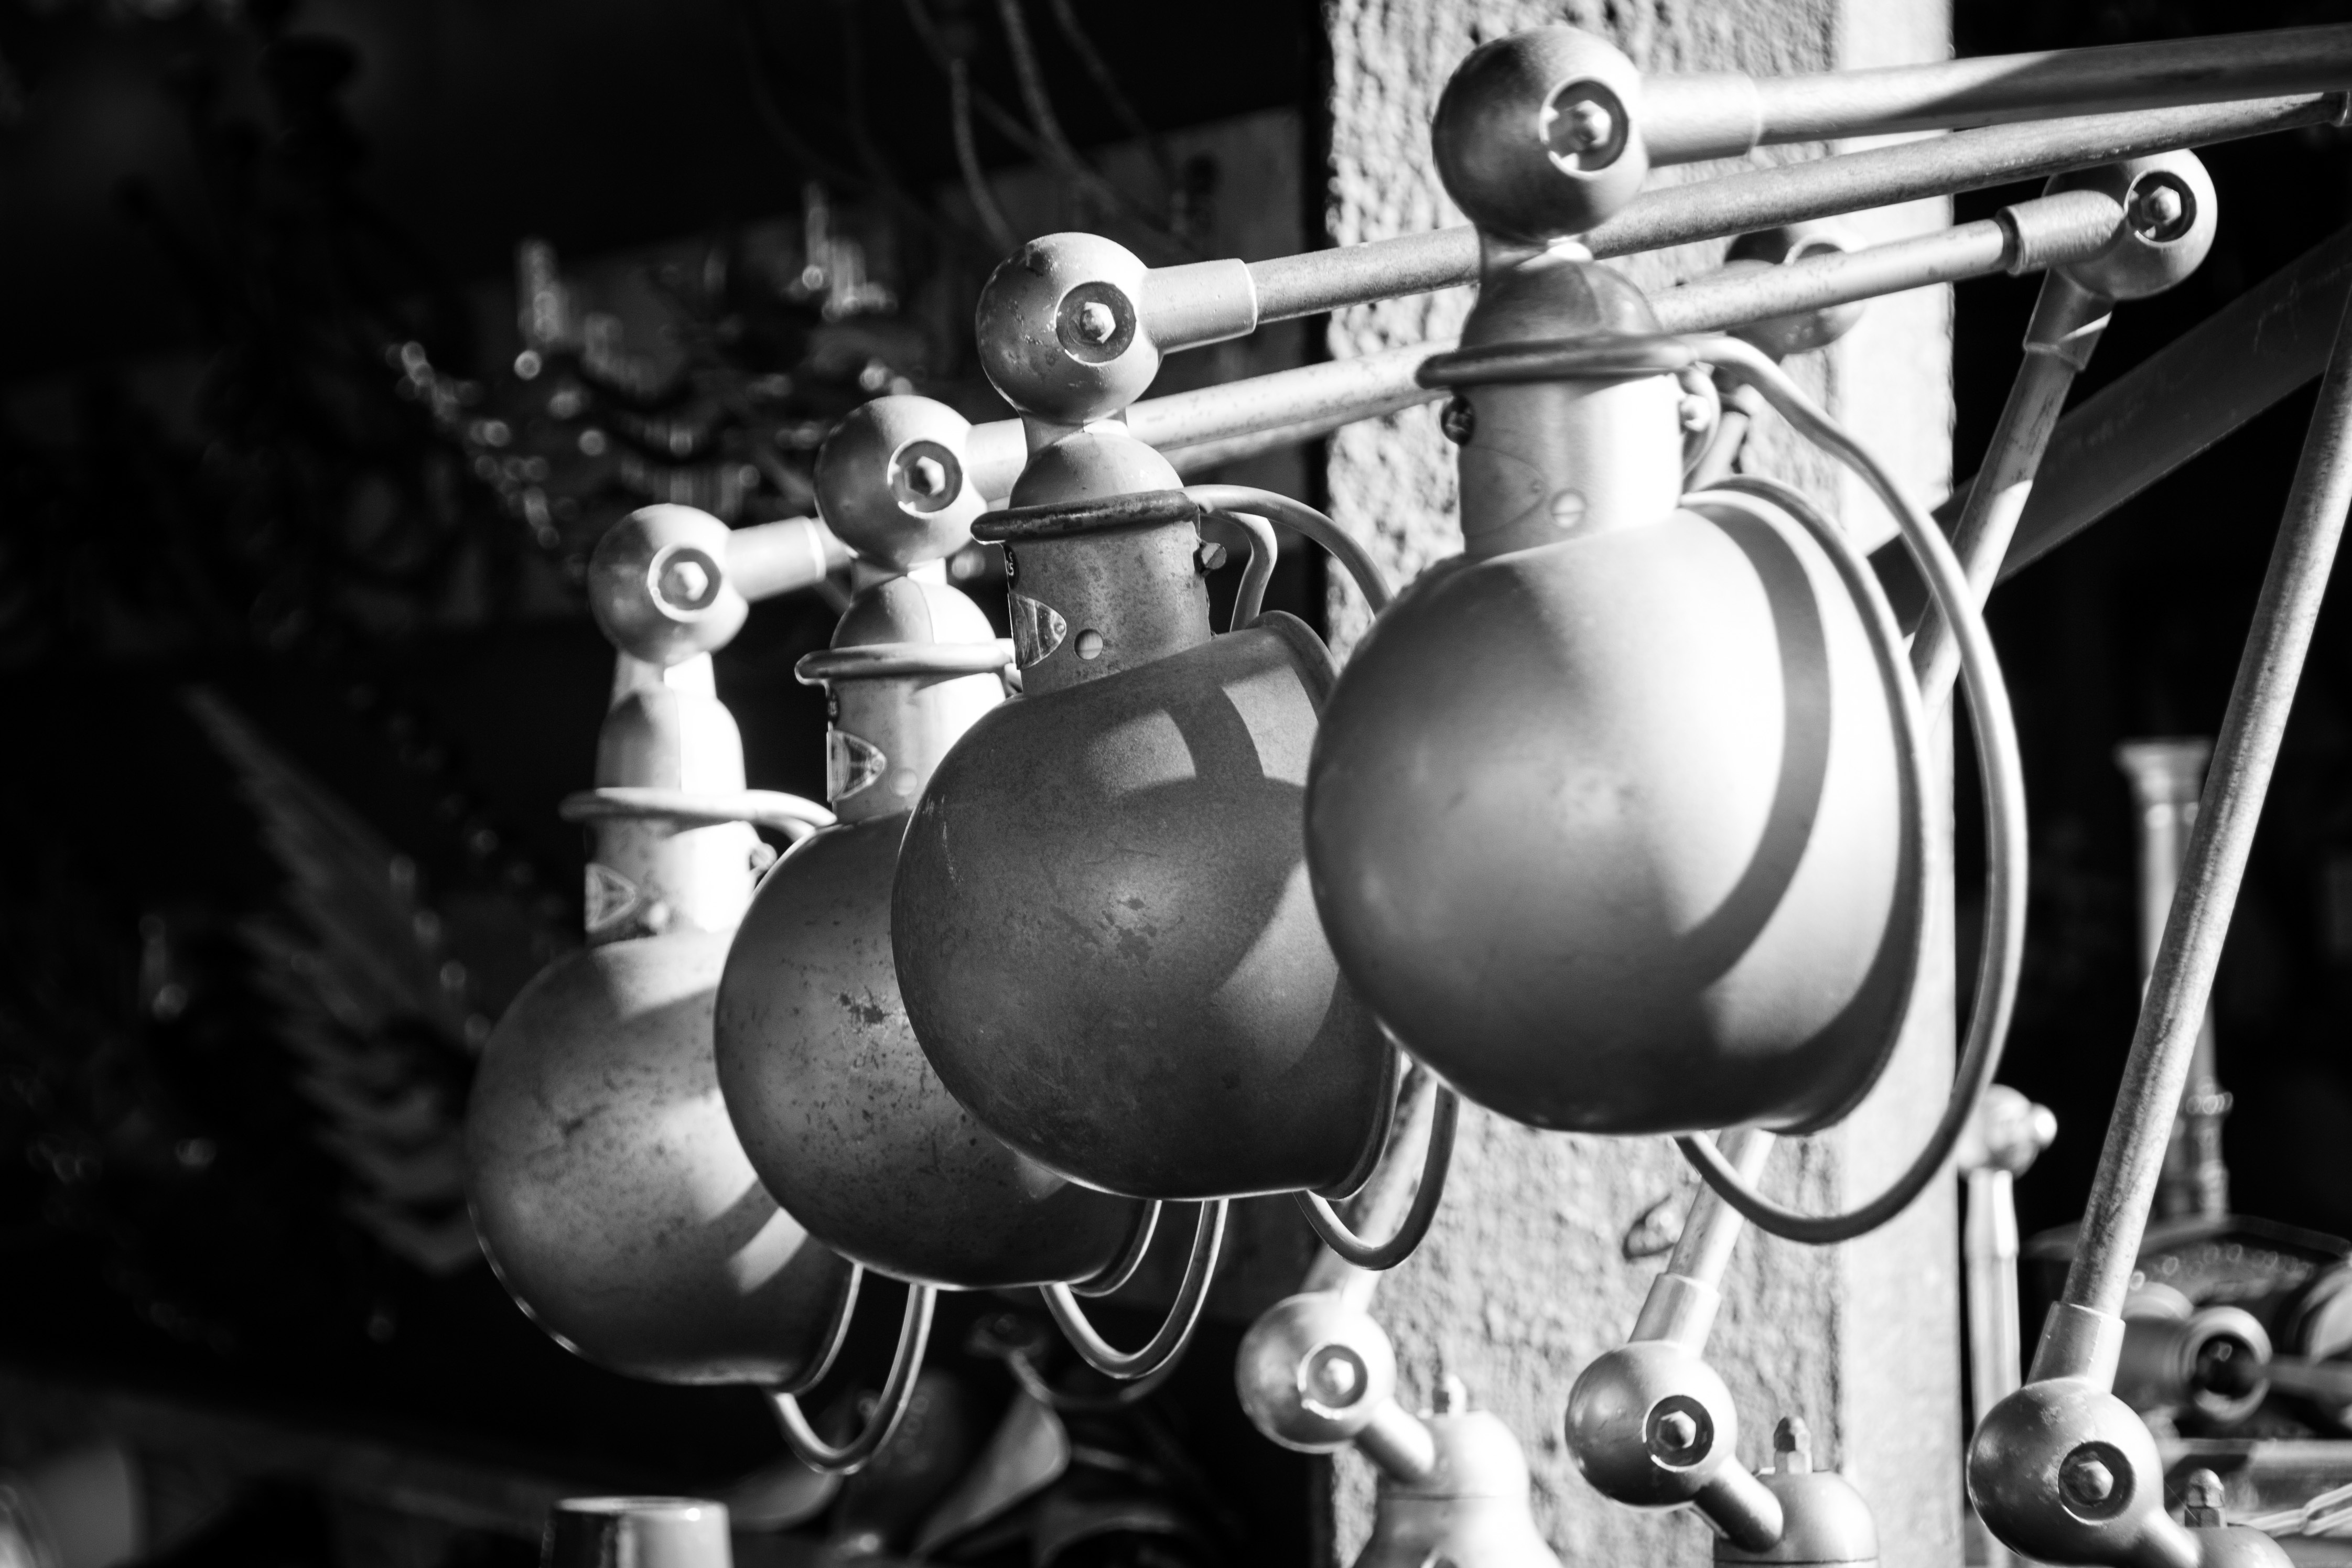
light, black and white, technology, white, photography, vehicle, black, monochrome, spotlight, photograph, lamps, flea market, monochrome photography